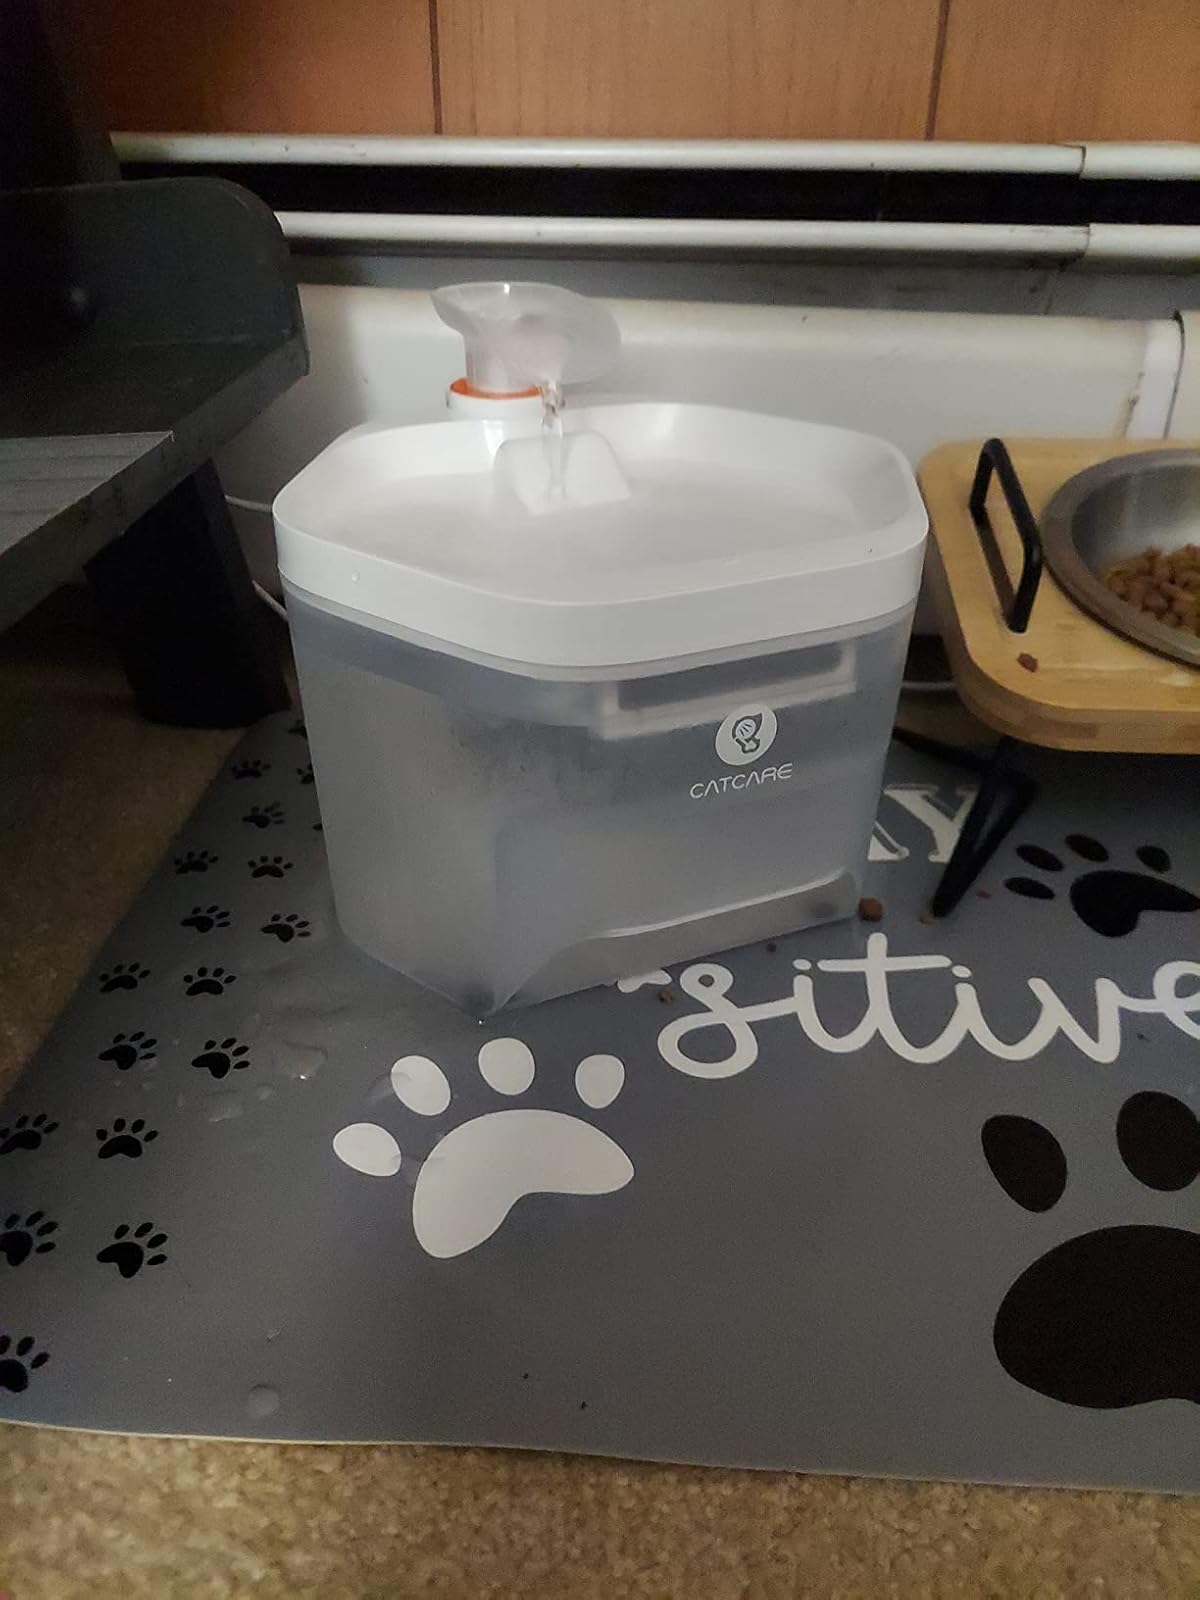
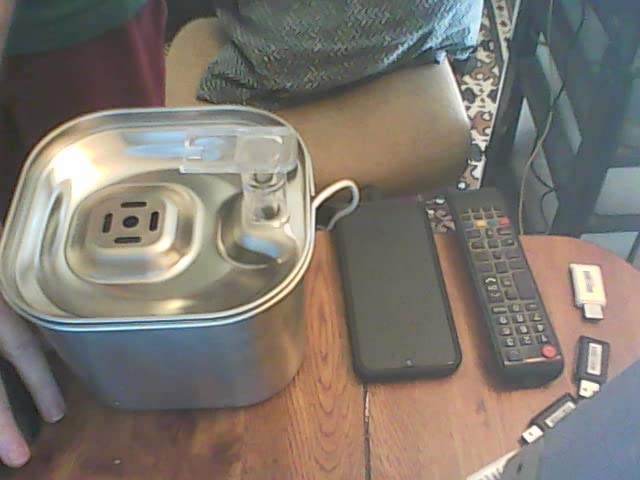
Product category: items_bowl
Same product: no